Margraviate of Austria

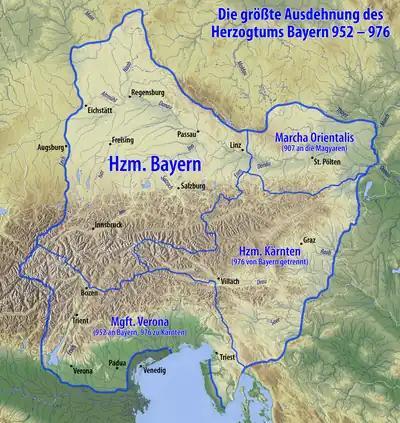
Duchy of Bavaria and its dependencies in 976

The first marches covering approximately the territory that would become Austria and Slovenia were the Avar March and the adjacent March of (the later March of Carinthia) in the south. Both were established in the late 8th century by Charlemagne upon the incorporation of the territory of the Agilolfing dukes of Bavaria against the invasions of the Avars. When the Avars disappeared in the 820s, they were replaced largely by West Slavs, who settled here within the state of Great Moravia. The March of Pannonia was set apart from the Duchy of Friuli in 828 and set up as a march against Moravia within the East Frankish of Bavaria. These march, already called , corresponded to a frontier along the Danube from the Traungau to and the river including the Vienna basin. By the 890s, the Pannonian march seems to have disappeared, along with the threat from Great Moravia, during the Hungarian invasions of Europe. Upon the defeat of Margrave Luitpold of Bavaria at the 907 Battle of Pressburg, all East Frankish lands beyond the Enns river were lost.